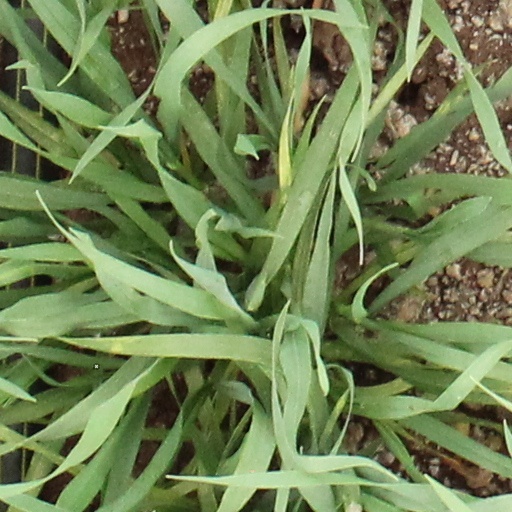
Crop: wheat